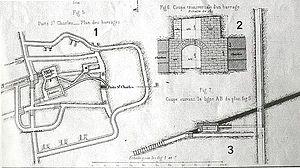
La machine à tacquet du puits saint-Charles (houillères de Ronchamp).
Le puits Saint-Charles est l'un des principaux charbonnages des houillères de Ronchamp. Il est situé à Ronchamp en Haute-Saône, dans l'Est de la France. Ce puits permet d'exploiter d'importantes couches de charbon au cours de la seconde moitié du XIXᵉ siècle, et contribue ainsi à l'âge d'or de la compagnie.